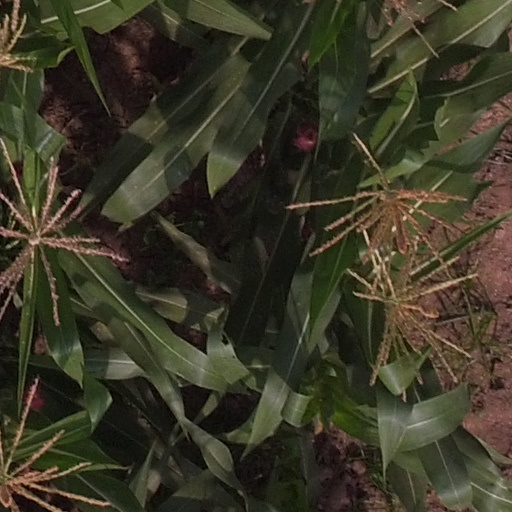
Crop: maize; corn